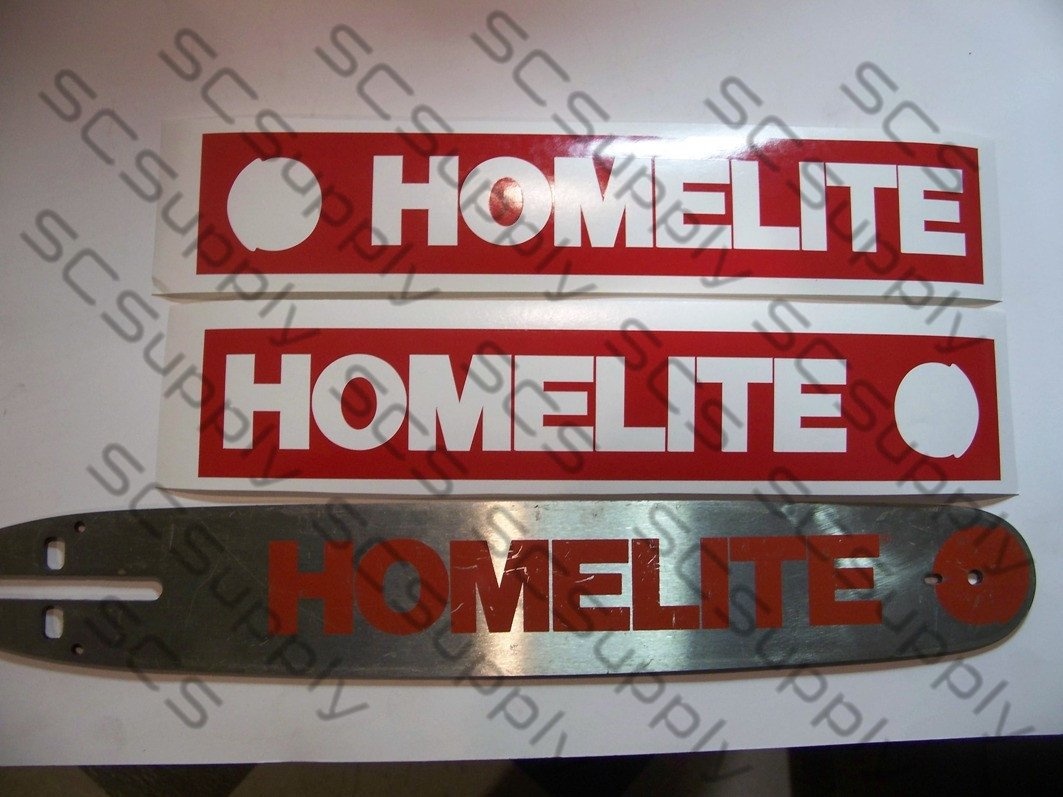
Homelite 16inch HardTip (late XL-12 & Super XL) bar stencil set
Many of the old saw manufacturers provided bars with their name and/or artwork. These bars really made the whole saw/bar package look great. Problem was, after several days of cutting, the artwork on the bars typically wore off. Now you can recreate that look of a complete saw/bar package with bar stencils! Just clean your bar, apply the stencils, spray a light coat or two of paint, remove the stencils and you have the artwork back! You receive stencils for both sides of your bar with transfer tape already applied to your stencils. You receive stencils for both sides of your bar with transfer tape already applied to your stencils. Firmly press transfer tape onto stencil and peel off at a sharp angle to make sure that complete stencil is removed from backing paper and is on the transfer tape. Apply to a clean bar. Press firmly and remove transfer tape. Paint bar. Remove and discard stencil. Let first side of bar dry before applying stencil to other side of bar. These stencils are made for a 16" bar that was typical on the later model XL-12s and Super XLs. Bar is also appropriate for the 350, 360 and 450. Bar not included. PROCESSING NOTE This product is produced by Sugar Creek Supply and is manufactured once your order is received. That insures you are getting the freshest product possible and that they haven’t been sitting on a shelf for years. Processing time can vary taking up to 10 – 12 days to ship depending on availability of materials.
Brand: SC Supply
Category: Arts & Entertainment > Hobbies & Creative Arts > Arts & Crafts > Art & Crafting Tools > Craft Measuring & Marking Tools > Stencil Machines > Manual Stencil Machines